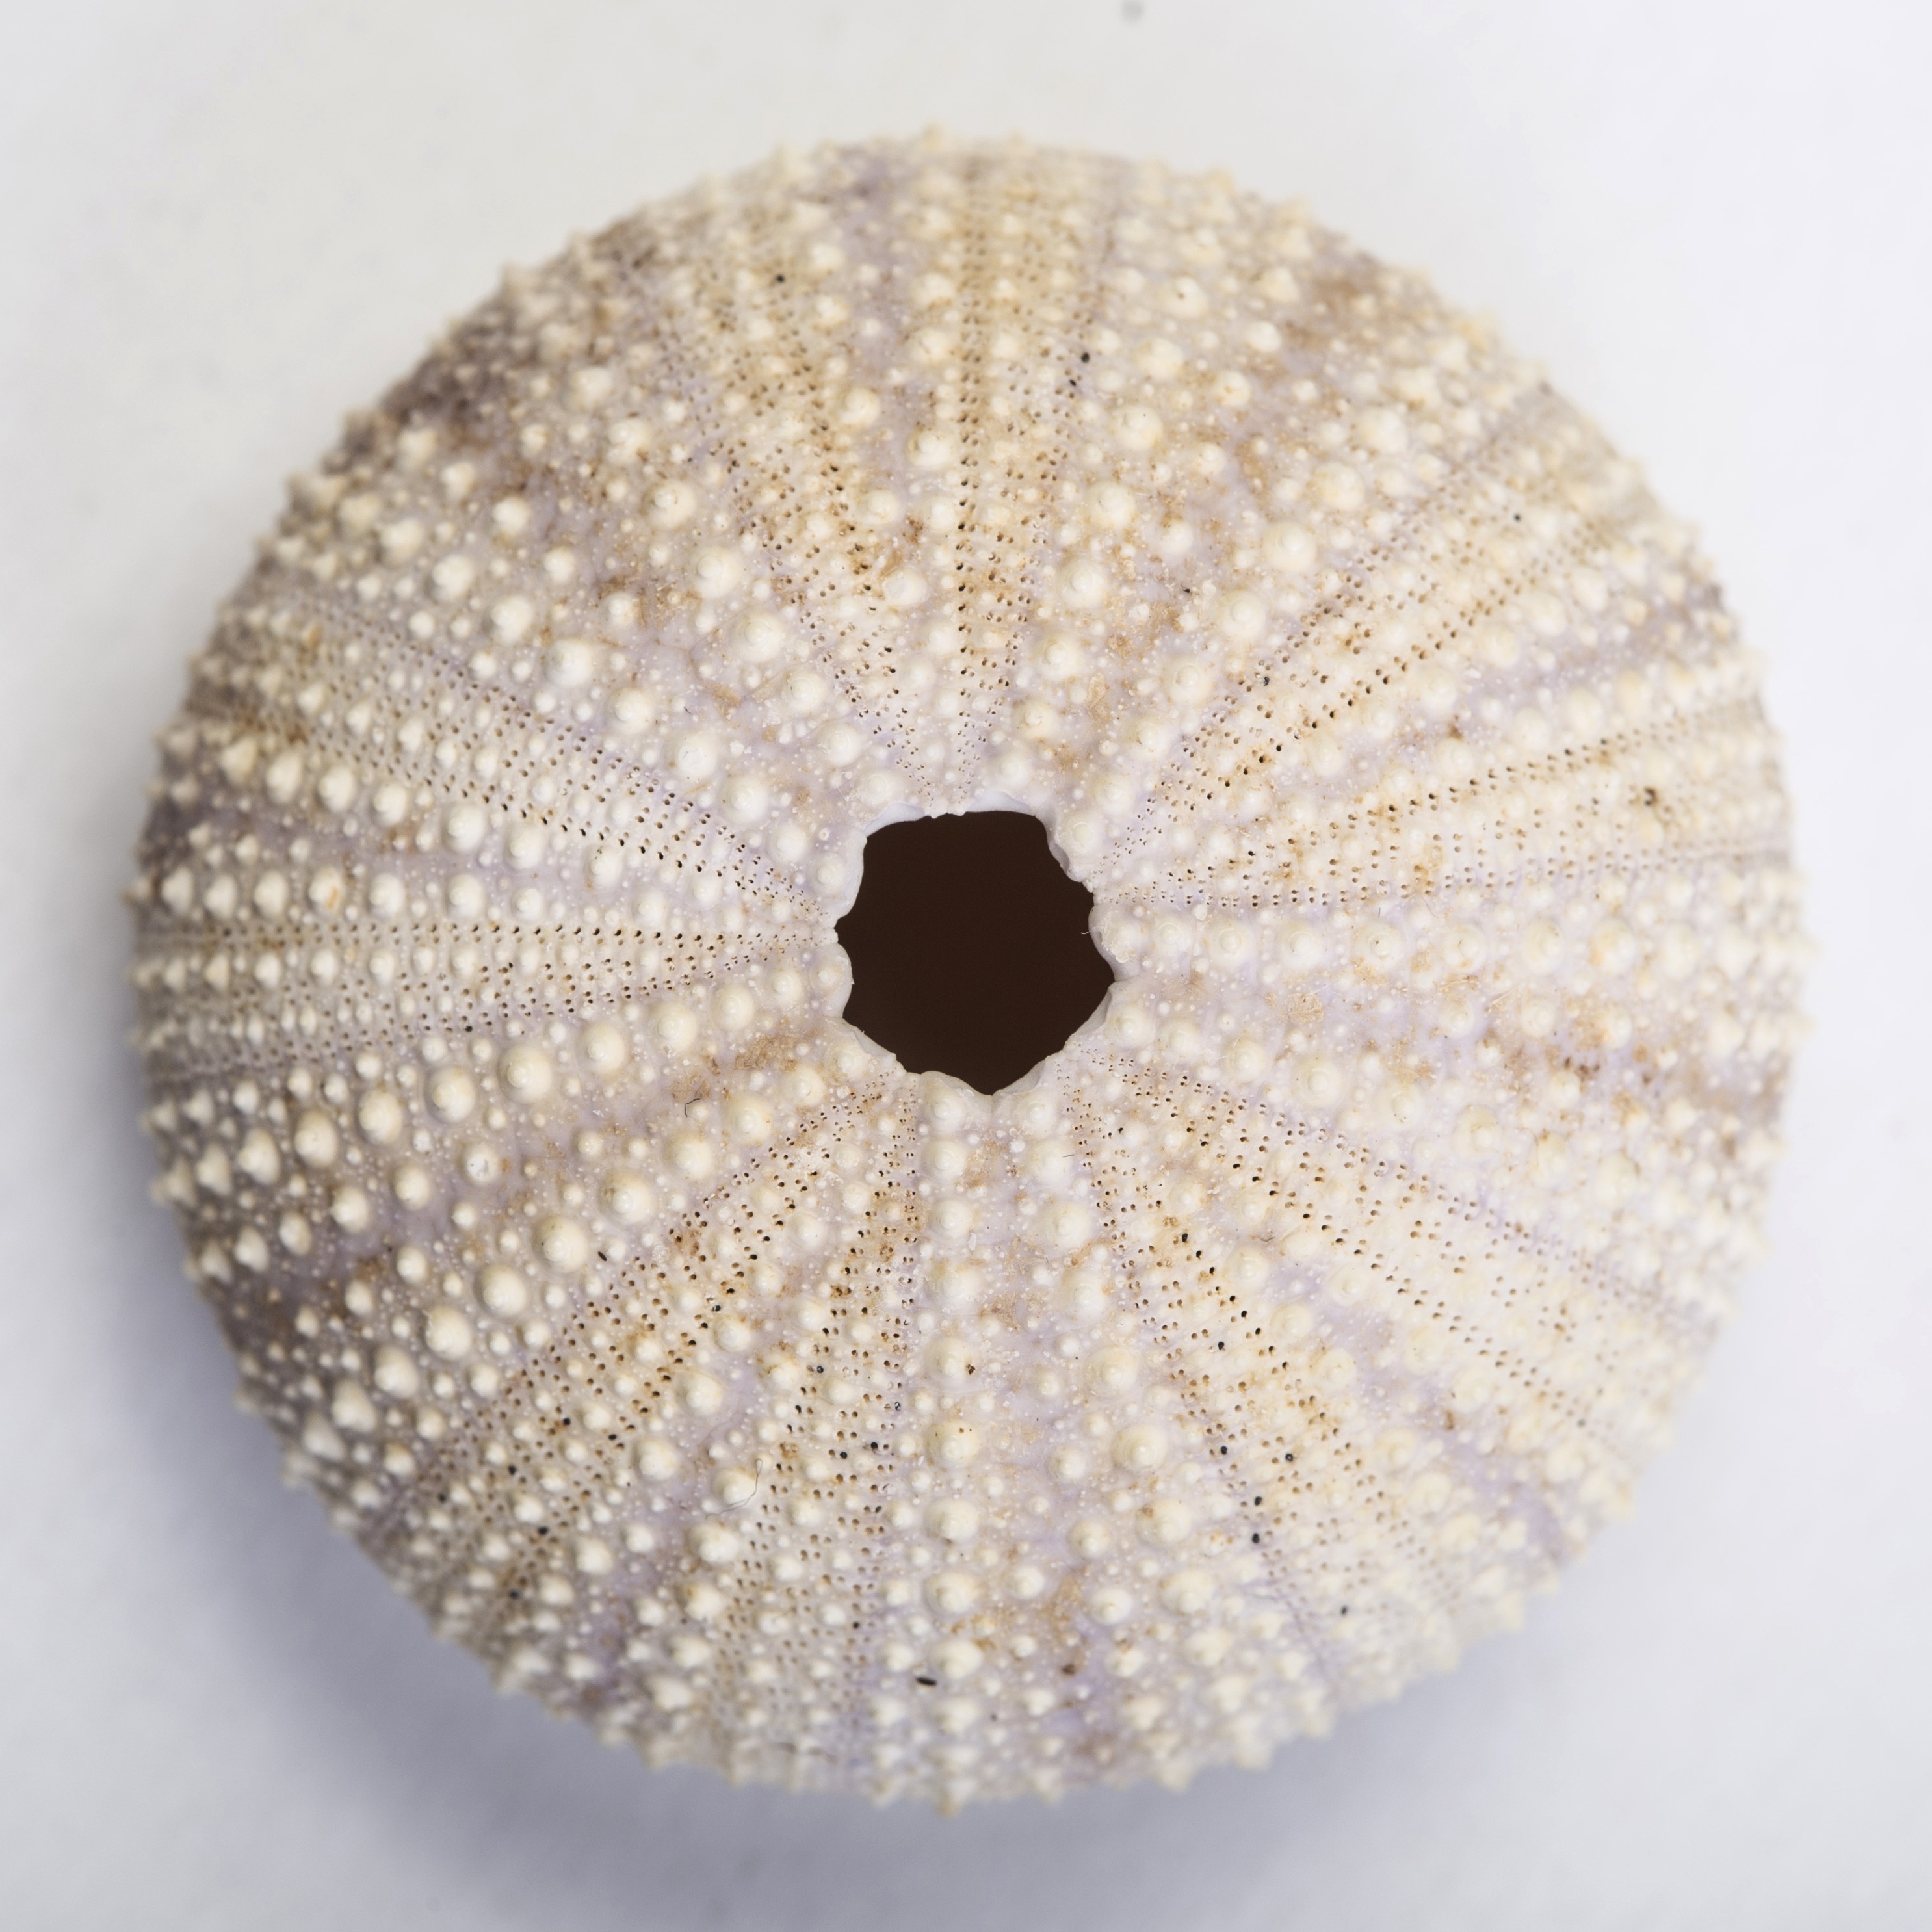
sea, ocean, white, photography, hole, animal, photo, wild, macro, studio, close, material, shell, circle, invertebrate, seashell, jewellery, focus, hedgehog, creature, zoom, detail, large, detailed, relief, pearl, sea urchin, urchin, dishware, fashion accessory